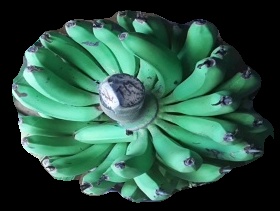
Variety: pachbale
Grade: grade1